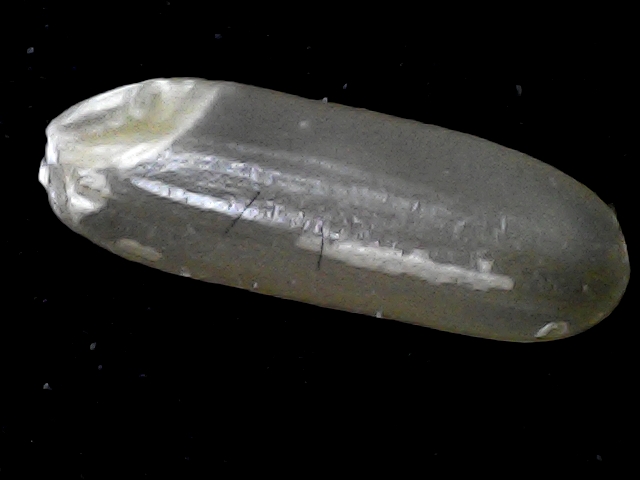
Rice variety: BR23